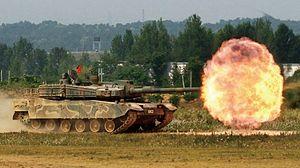
Le K2 Black Panther est un char de combat principal sud-coréen de 3ᵉ génération fabriqué par Hyundai Rotem et destiné à remplacer le M48 Patton et suppléer le K1 au sein de l'Armée de terre sud-coréenne. Son développement commença en 1995, sa mise en service fut faite en juin 2014.